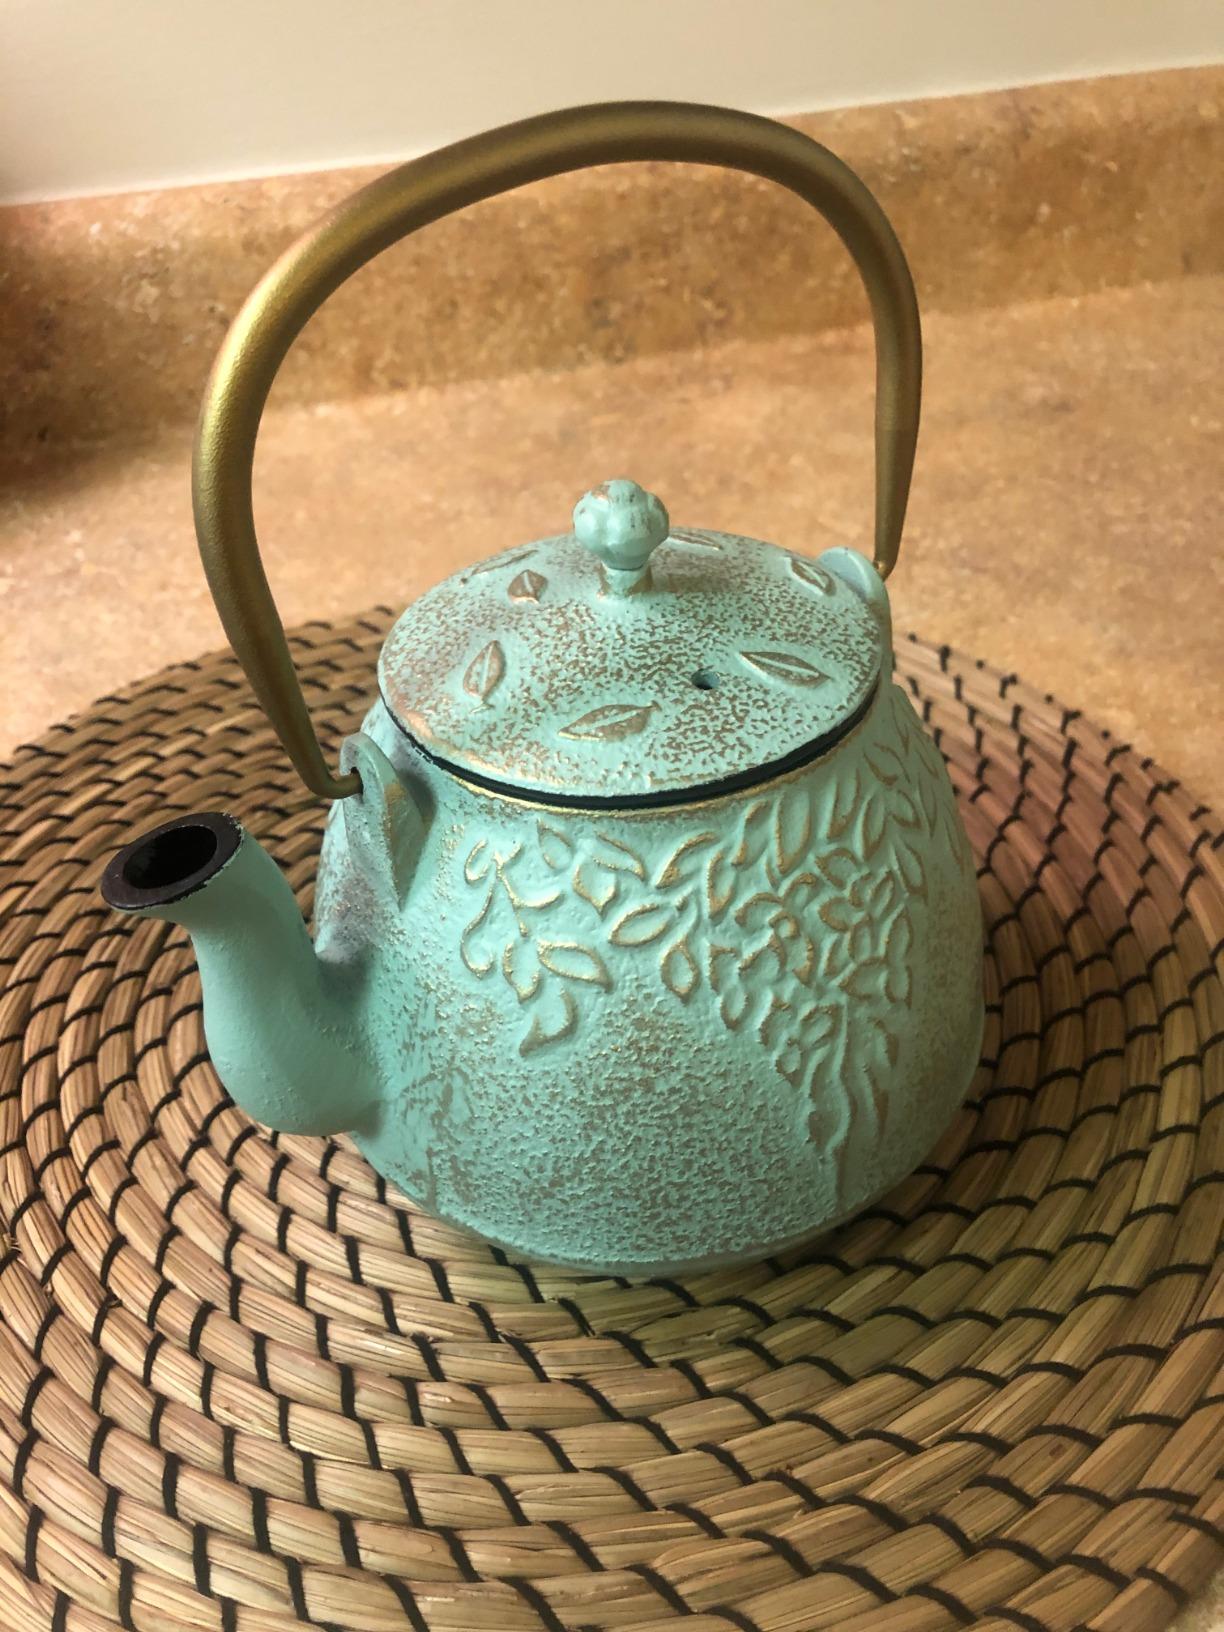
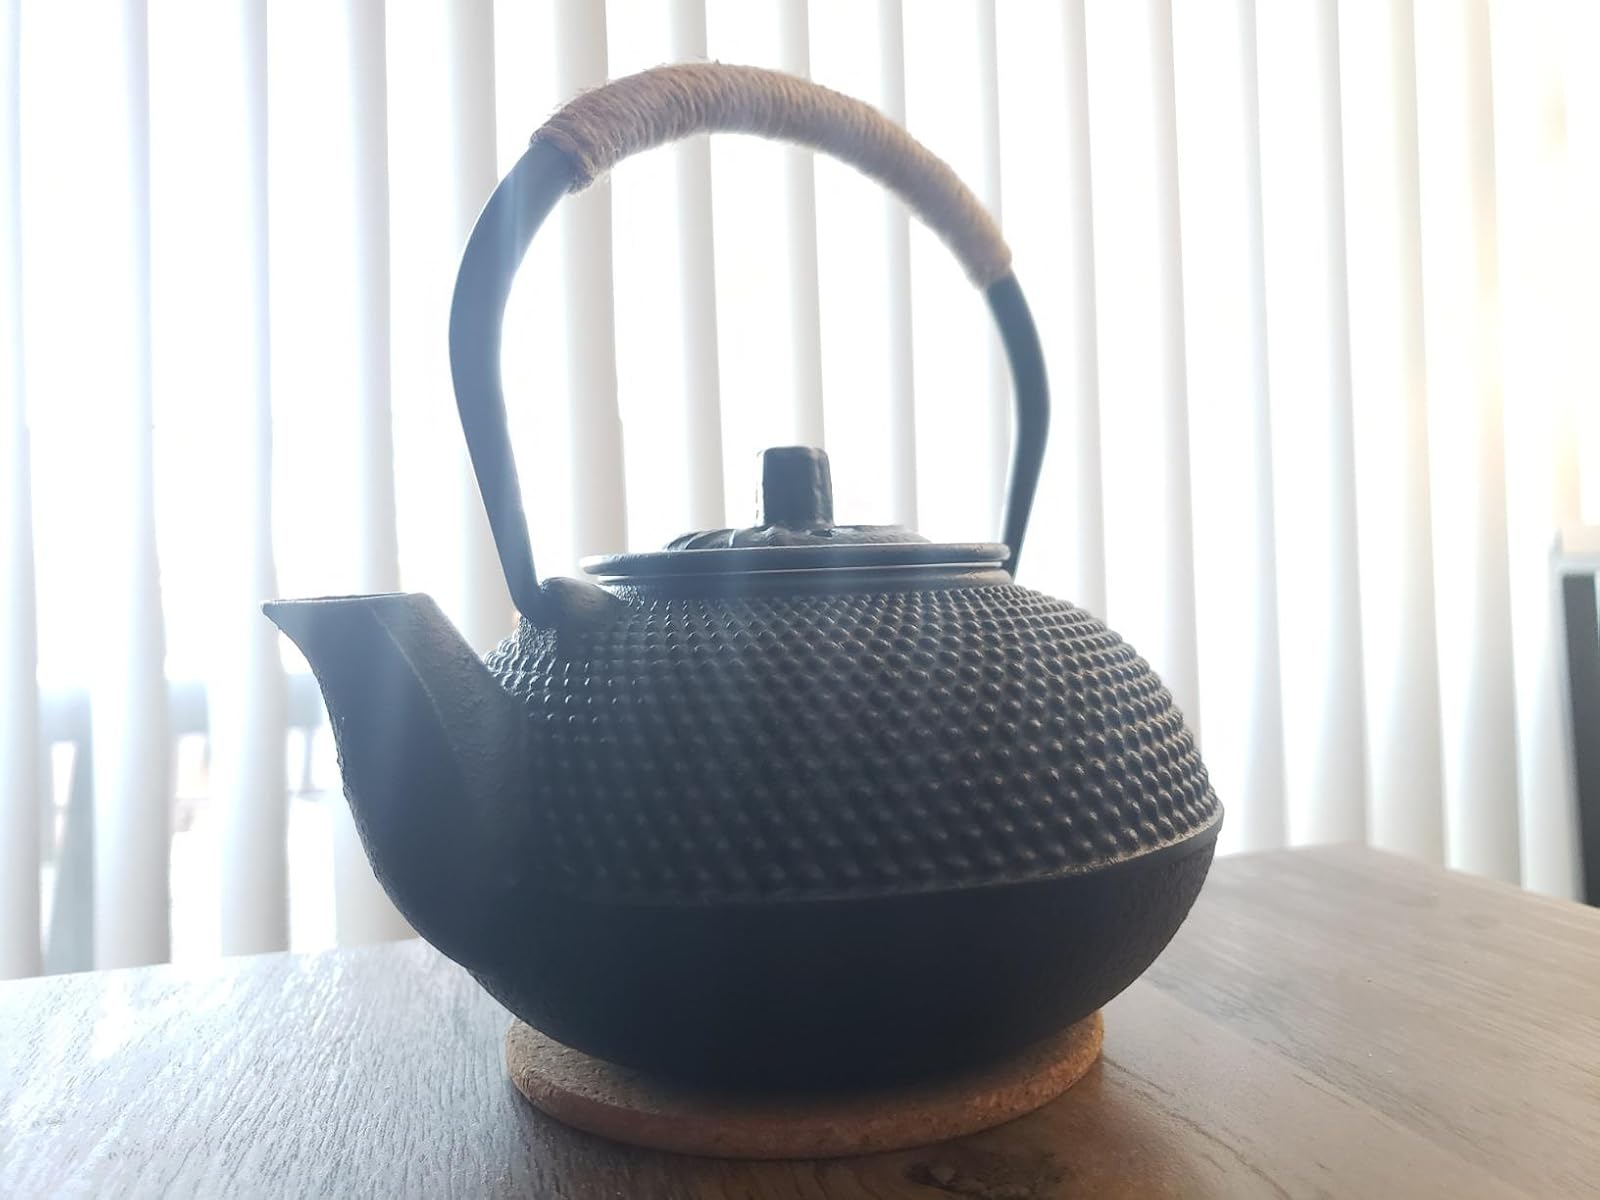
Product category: items_kettle
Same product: no